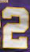
Number: 2